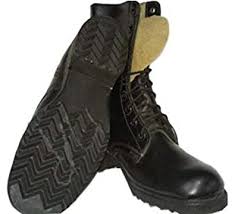
Waste category: shoes